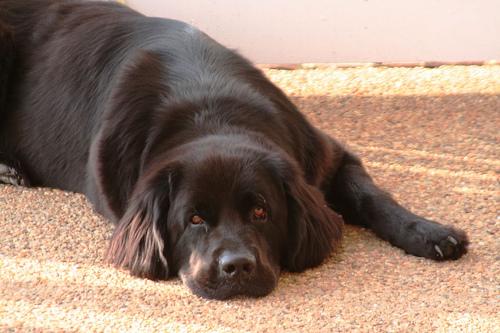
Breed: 215-n000031-Newfoundland